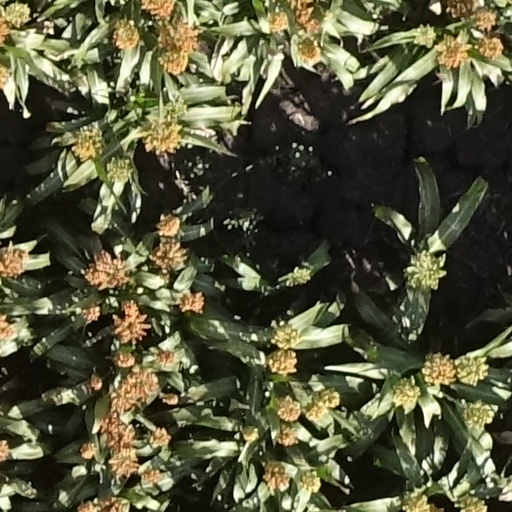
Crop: sorghum